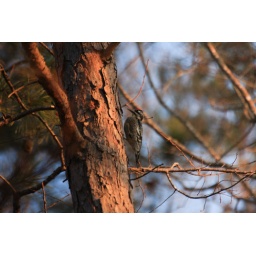
This bird was in a tree near Lake Lanier, Dawsonville, Georgia